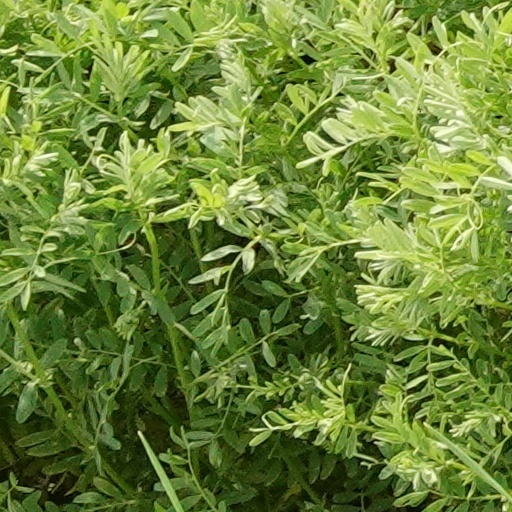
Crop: wheat